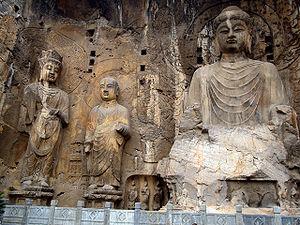
Les grottes de Longmen se trouvent à 12 kilomètres au sud de la moderne Luoyang dans la province de Henan en Chine. Ces grottes bouddhistes ont été excavées dans le calcaire après 494 et, pour l'essentiel, jusqu'au Xᵉ siècle. Elles sont densément présentes sur les deux côtés d'une gorge entre deux montagnes, Xiang Shan et Longmen Shan. La rivière Yihe qui s'écoule vers le nord y a creusé son lit. La gorge a servi de « porte » à la ville voisine. Pour cette raison, l'endroit était appelé Yique. Du nord au sud, les grottes se succèdent sur environ un kilomètre. Avec les grottes de Mogao et les grottes de Yungang, les grottes de Longmen sont l'un des trois plus célèbres sites de sculpture ancienne de Chine.